Golden Faith

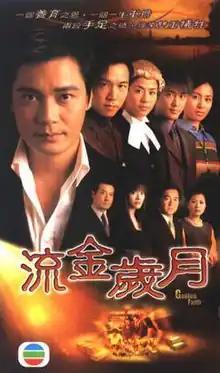
Promo poster

Golden Faith is a 2002 Hong Kong television drama produced by TVB, starring Gallen Lo, Deric Wan, Jessica Hsuan, Raymond Lam, Anne Heung, Myolie Wu, Tavia Yeung, Michelle Ye, Paul Chun, Lau Dan, Shek Sau, Kwok Fung, Lau Kong, and Gigi Wong. It was Gallen Lo's final performance in a dramatic epic before leaving TVB, Deric Wan's comeback role, Myolie Wu's breakthrough, and Felix Lok's first major role. It was billed as "a major production from the makers of "At the Threshold of an Era"".